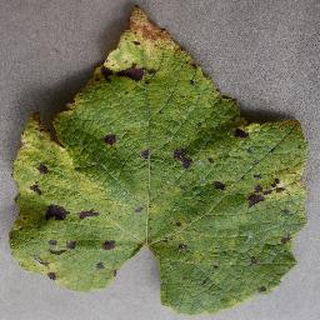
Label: grape_leaf_blight